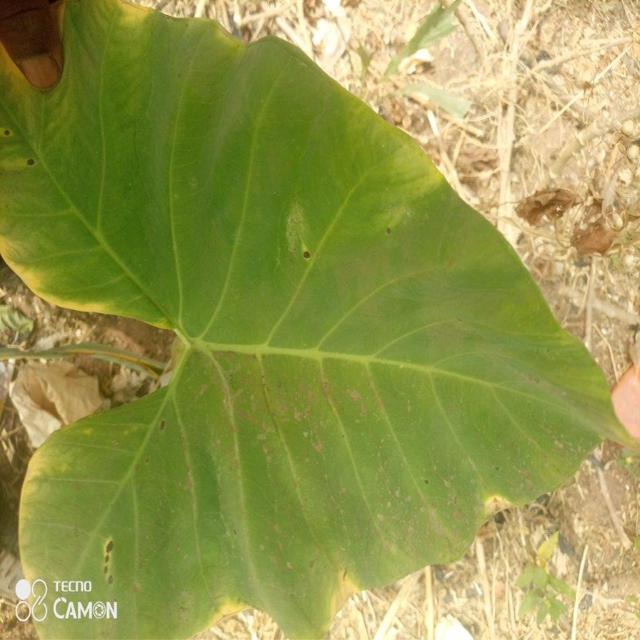
Label: Early_Blight